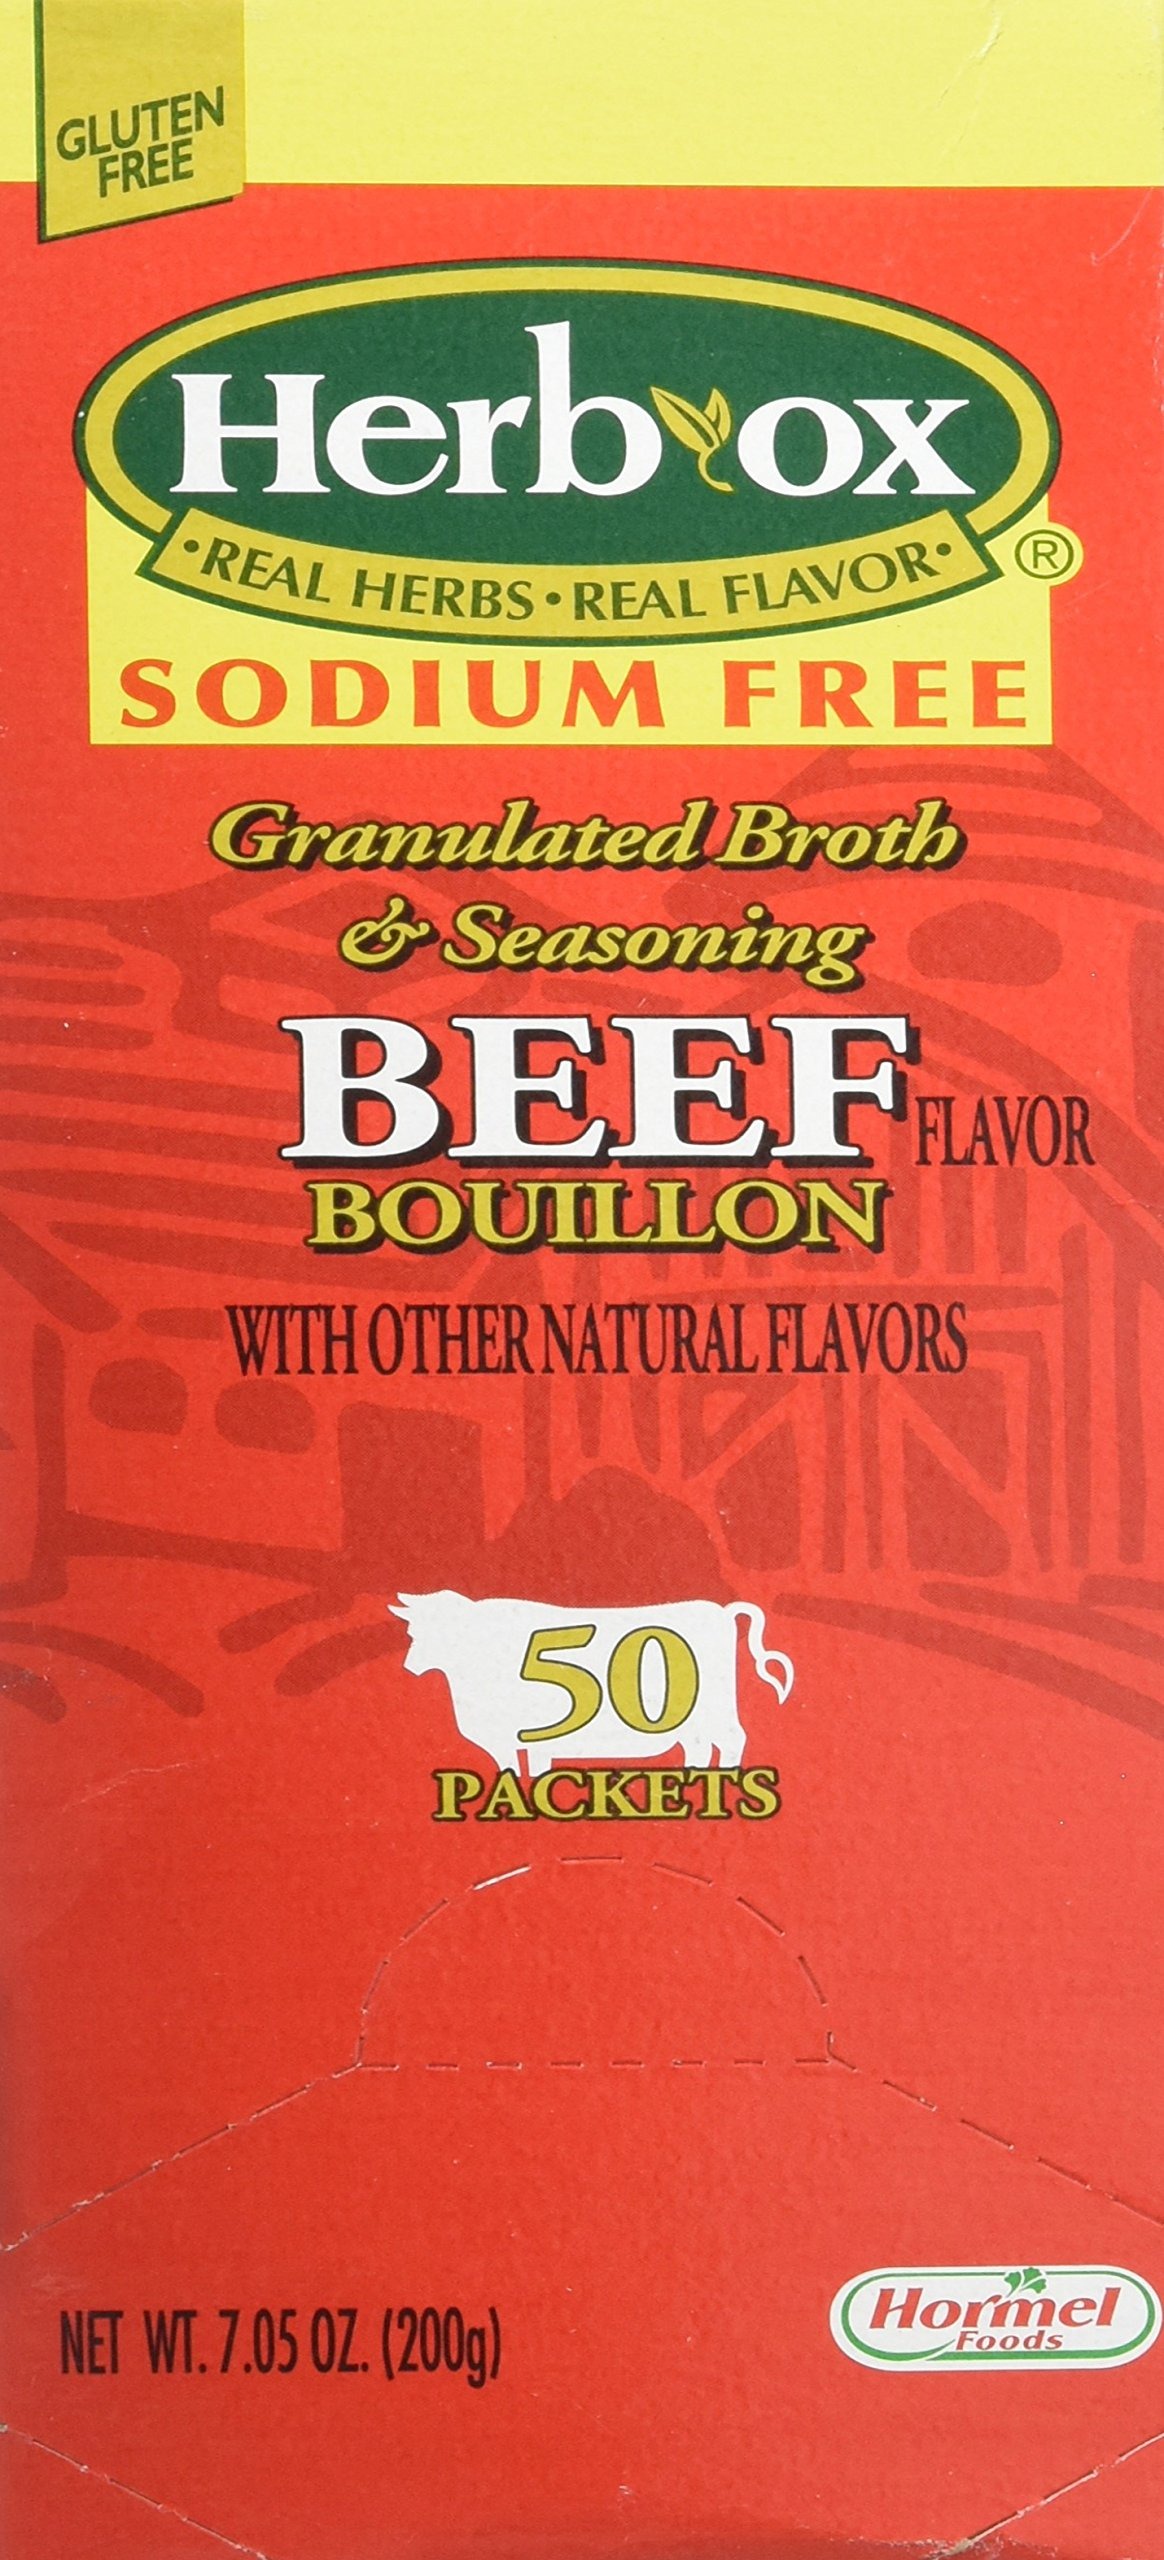
Item Name: Hormel Herb Ox Beef Bouillon Sodium Free 50 Packets
Bullet Point 1: Herb Ox Sodium-Free Beef Bouillon
Bullet Point 2: 50 packets Pack of 1
Bullet Point 3: Each packet makes 8 ounces of broth
Bullet Point 4: Granulated Broth and Seasoning
Bullet Point 5: Add to soups; stew; gravies; sauces and stir-fry
Value: 7.05
Unit: Ounce

Price: 12.45